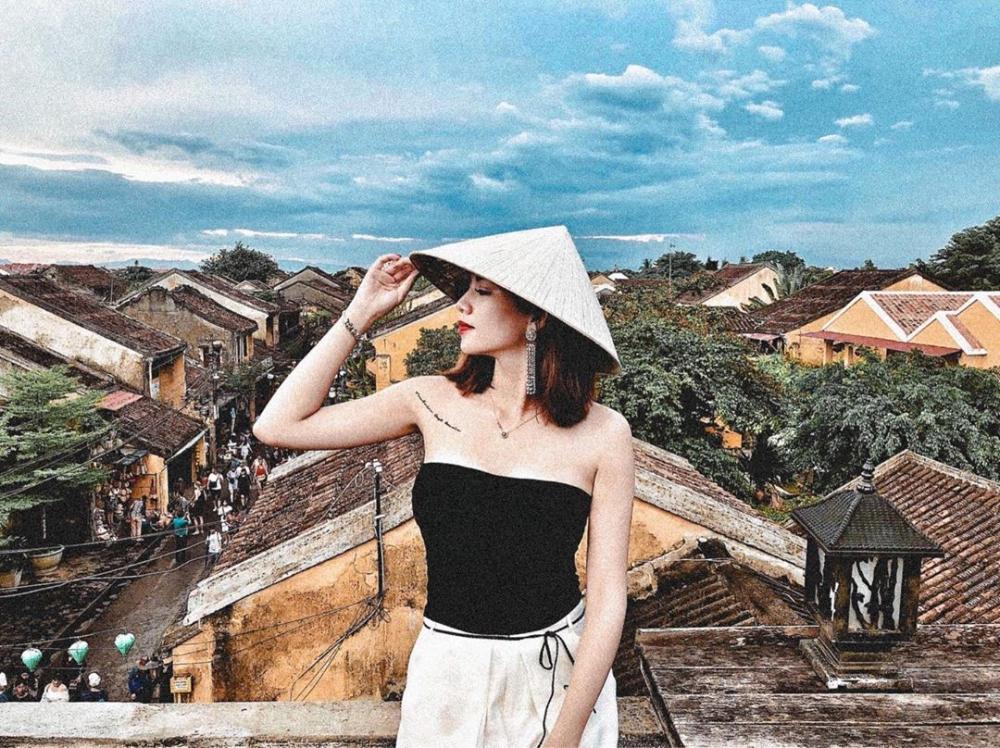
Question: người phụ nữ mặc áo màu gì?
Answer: màu đen